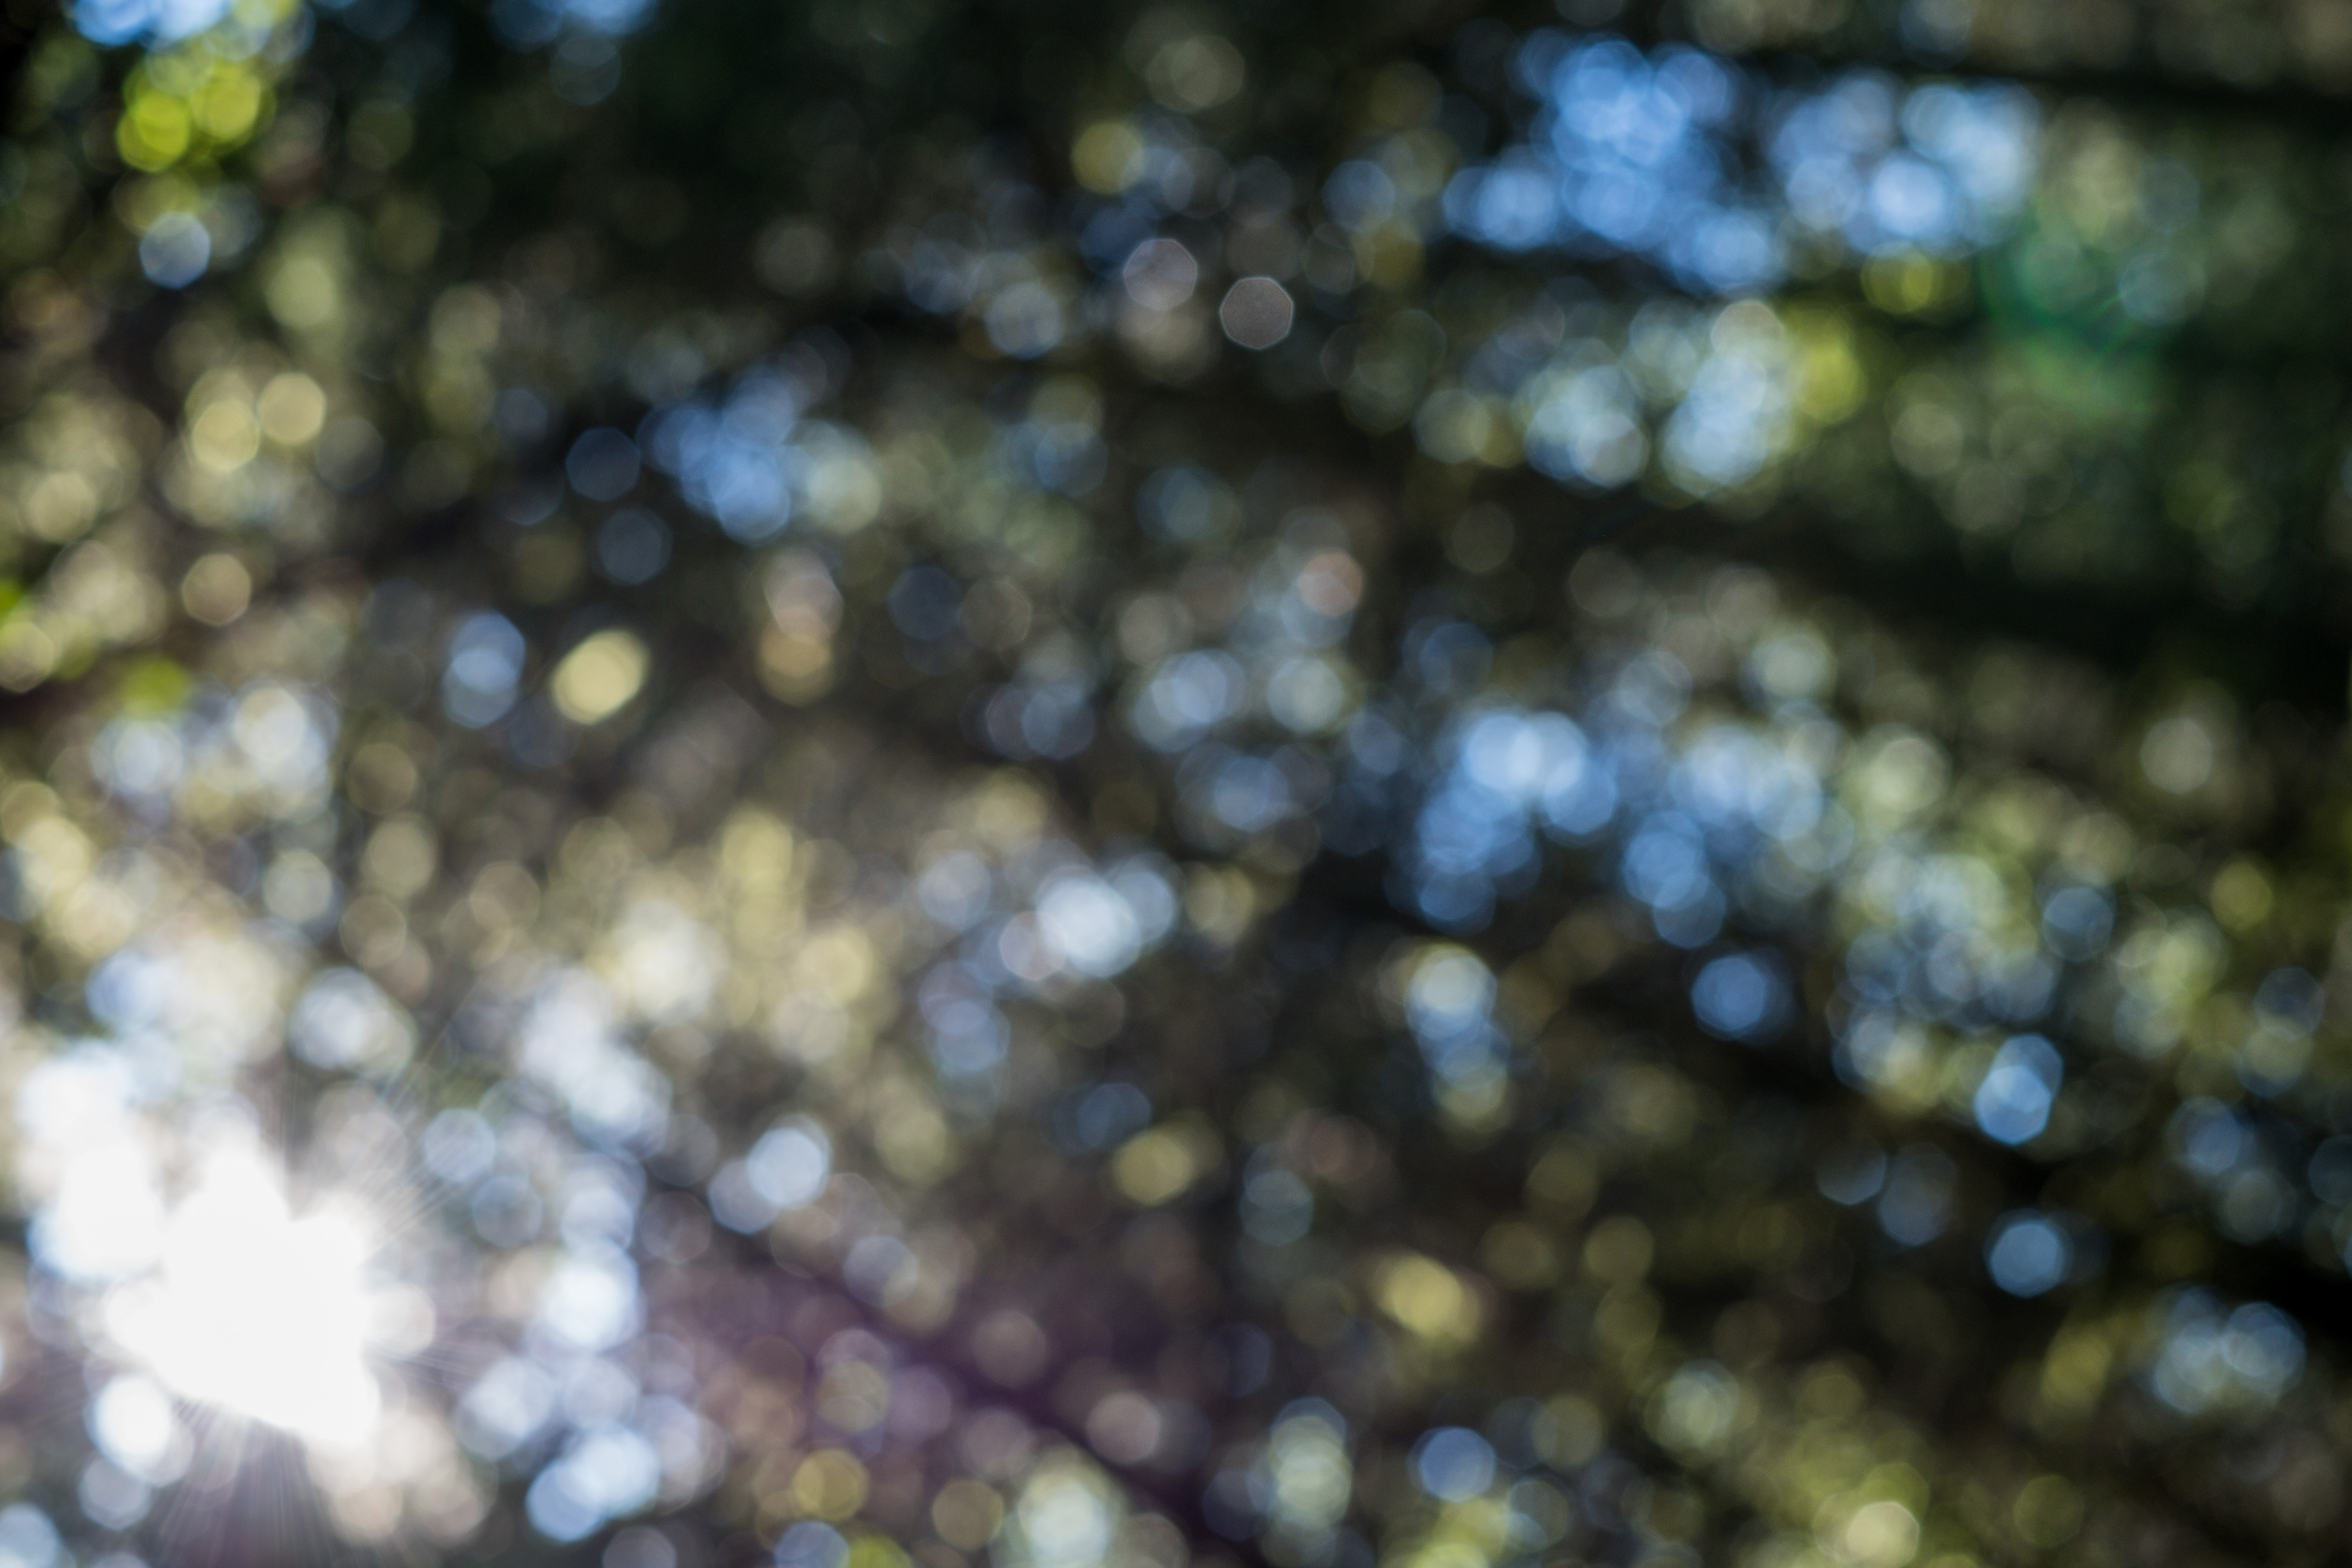
water, nature, rock, branch, bokeh, abstract, sun, sunlight, texture, leaf, flower, underwater, pattern, green, autumn, blue, material, close up, sunny, art, licht, kunst, sonne, muster, macro photography